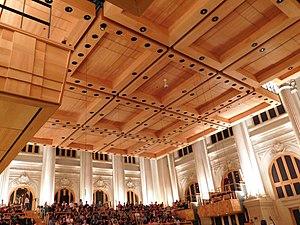
L'Orchestre symphonique de l'État de São Paulo, également connue comme Osesp, est le principal orchestre du Brésil. Il a été fondé dans la ville de São Paulo dans l'État de São Paulo en 1954 et depuis il a joué des rôles de premier plan dans le scénario symphonique national et international. En dépit de cela, il a alterné entre périodes de succès et de grandes difficultés, ayant même paralysée ses activités.